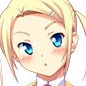
Portrait style: Anime Portrait